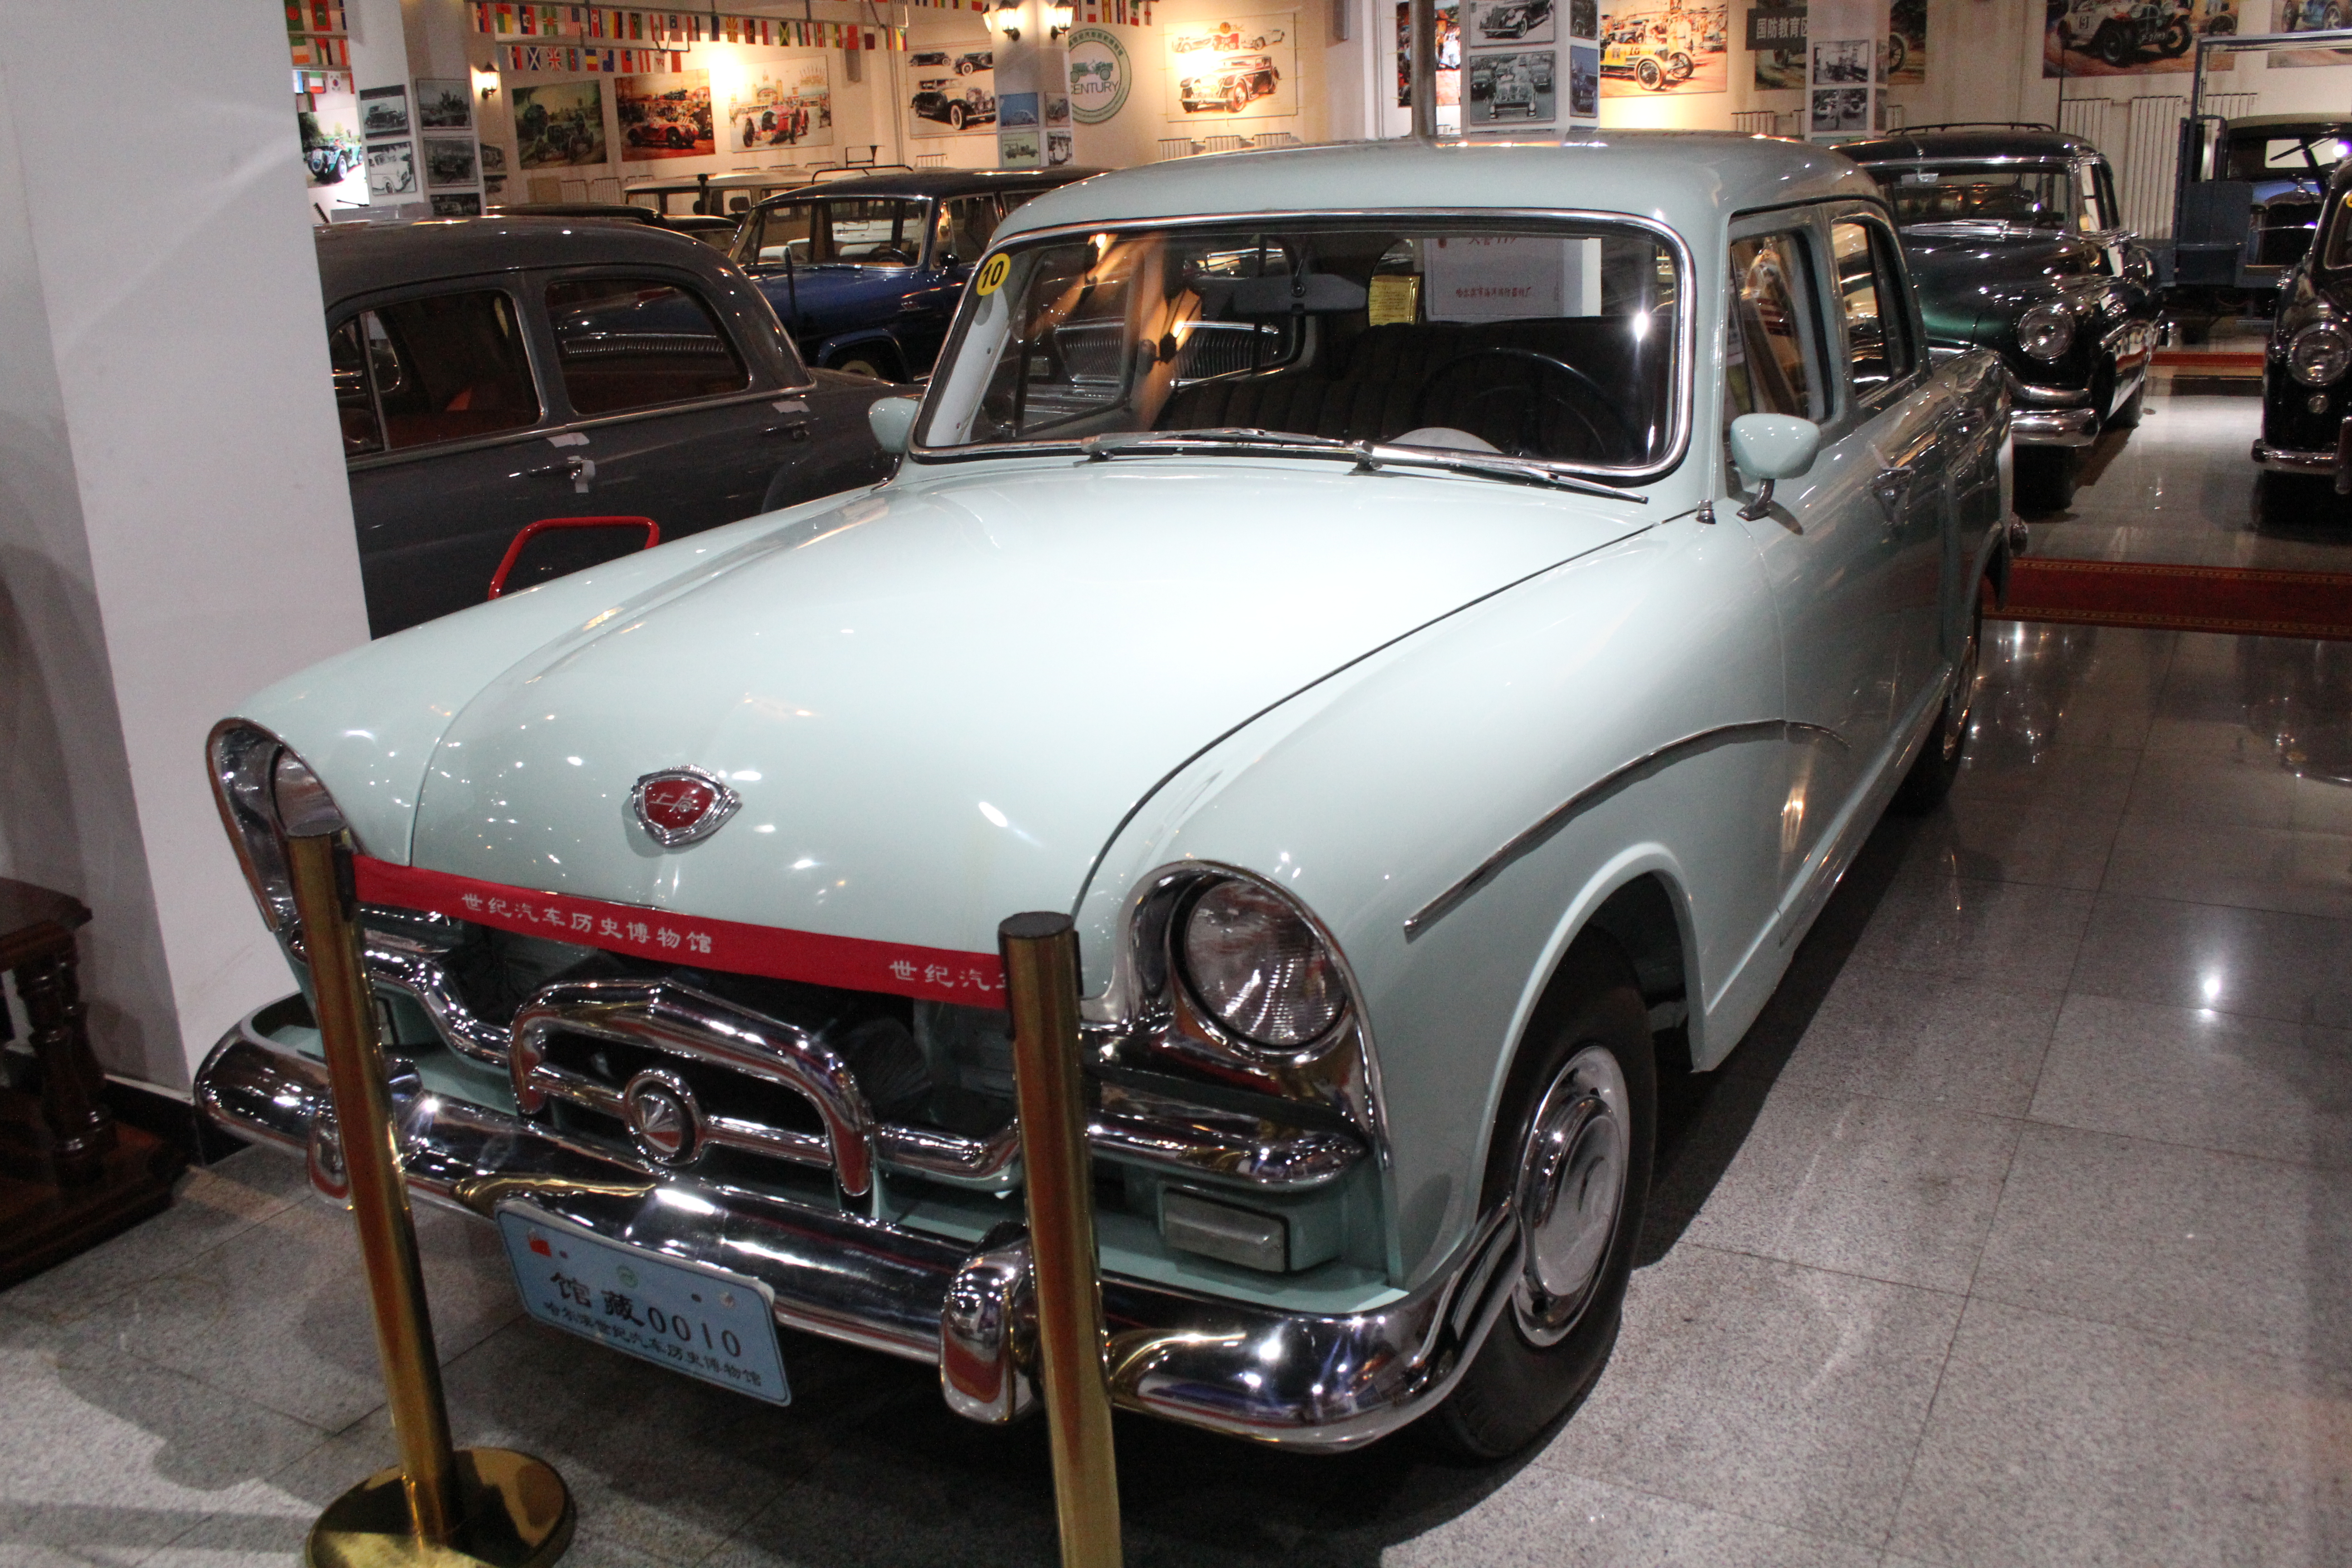
car, land vehicle, vehicle, classic car, motor vehicle, classic, antique car, sedan, vintage car, coupe, bumper, convertible